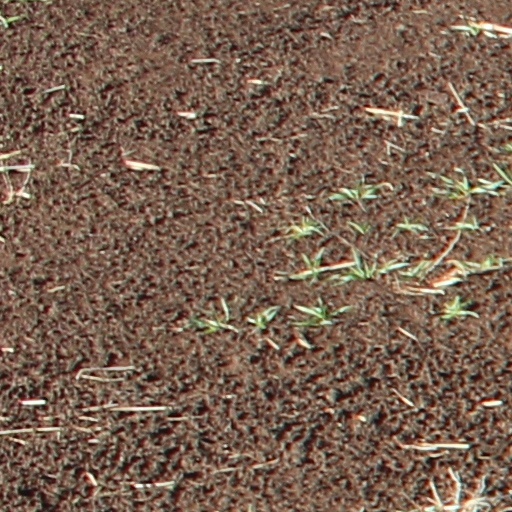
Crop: wheat